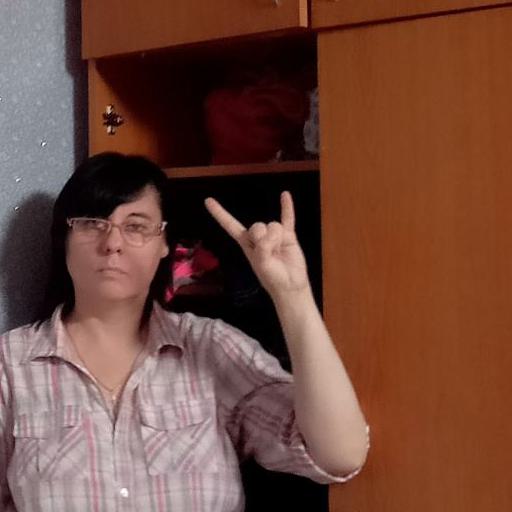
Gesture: rock